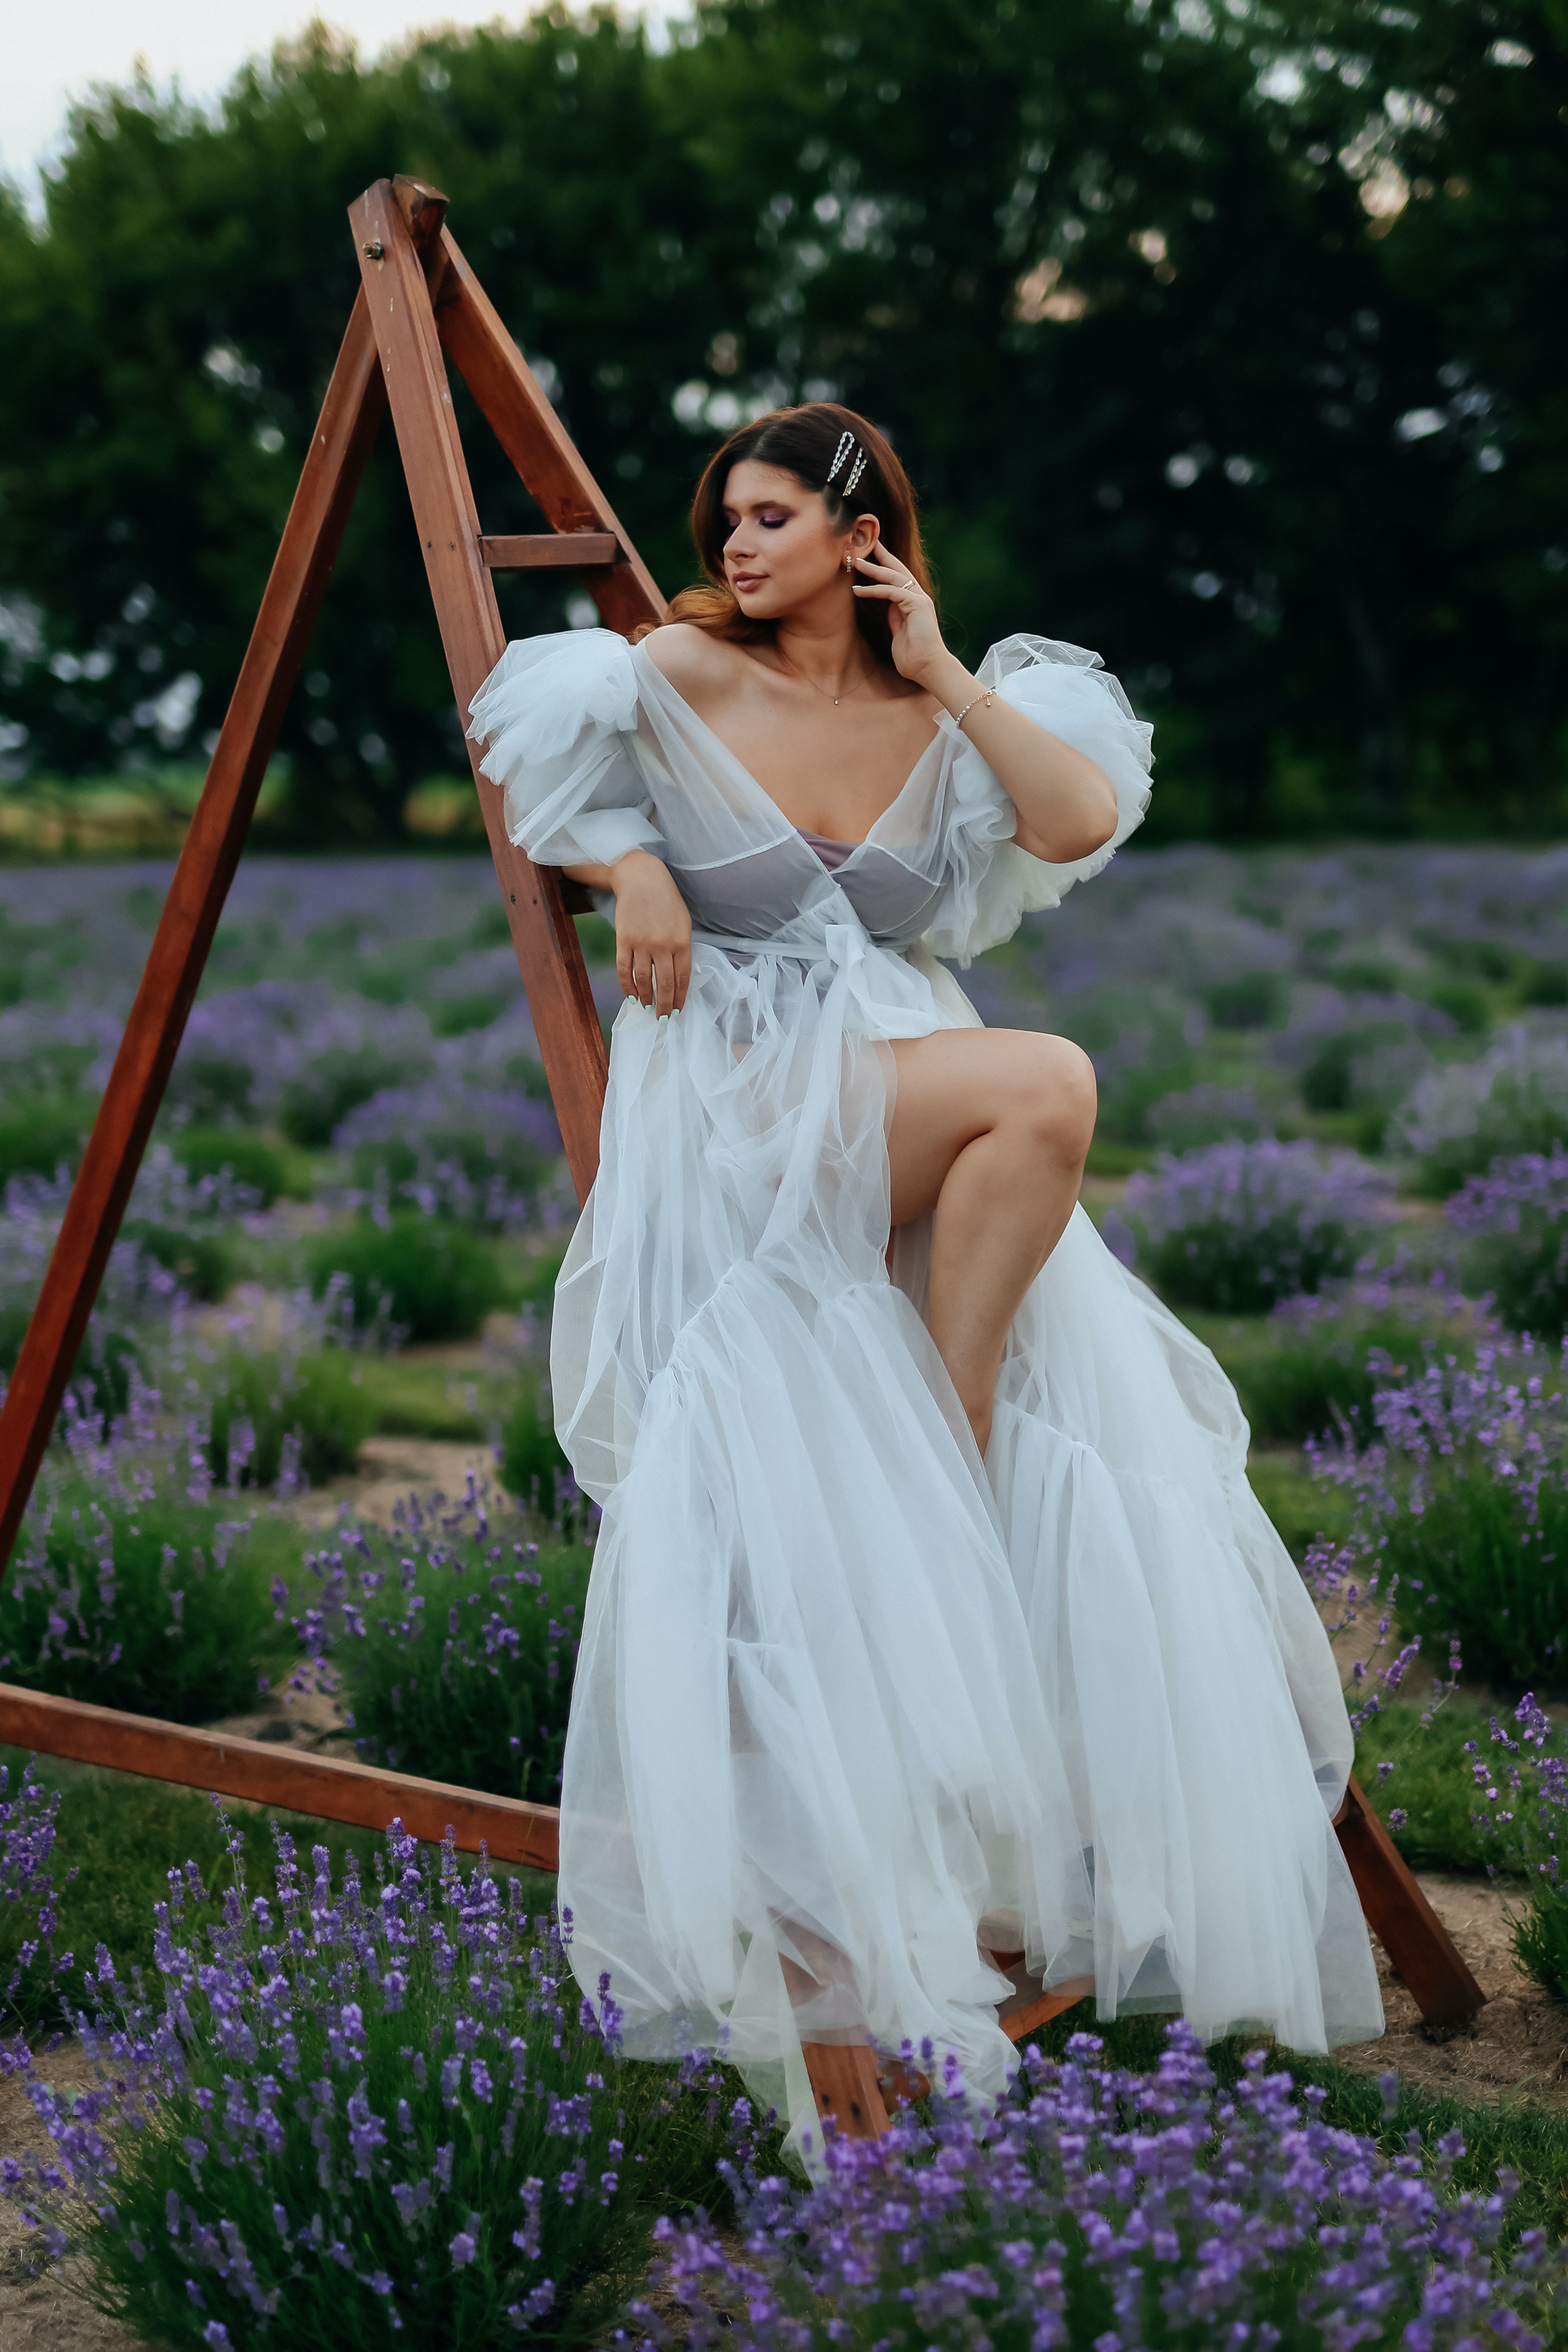
woman, plant, flower, People in nature, botany, dress, flash photography, tree, happy, grass, sunlight, leisure, bride, fawn, wedding dress, gown, bridal clothing, landscape, meadow, grassland, petal, fun, recreation, event, formal wear, jewellery, garden, spring, shrub, bridal accessory, headpiece, sitting, vacation, photo shoot, necklace, wildflower, ceremony, backyard